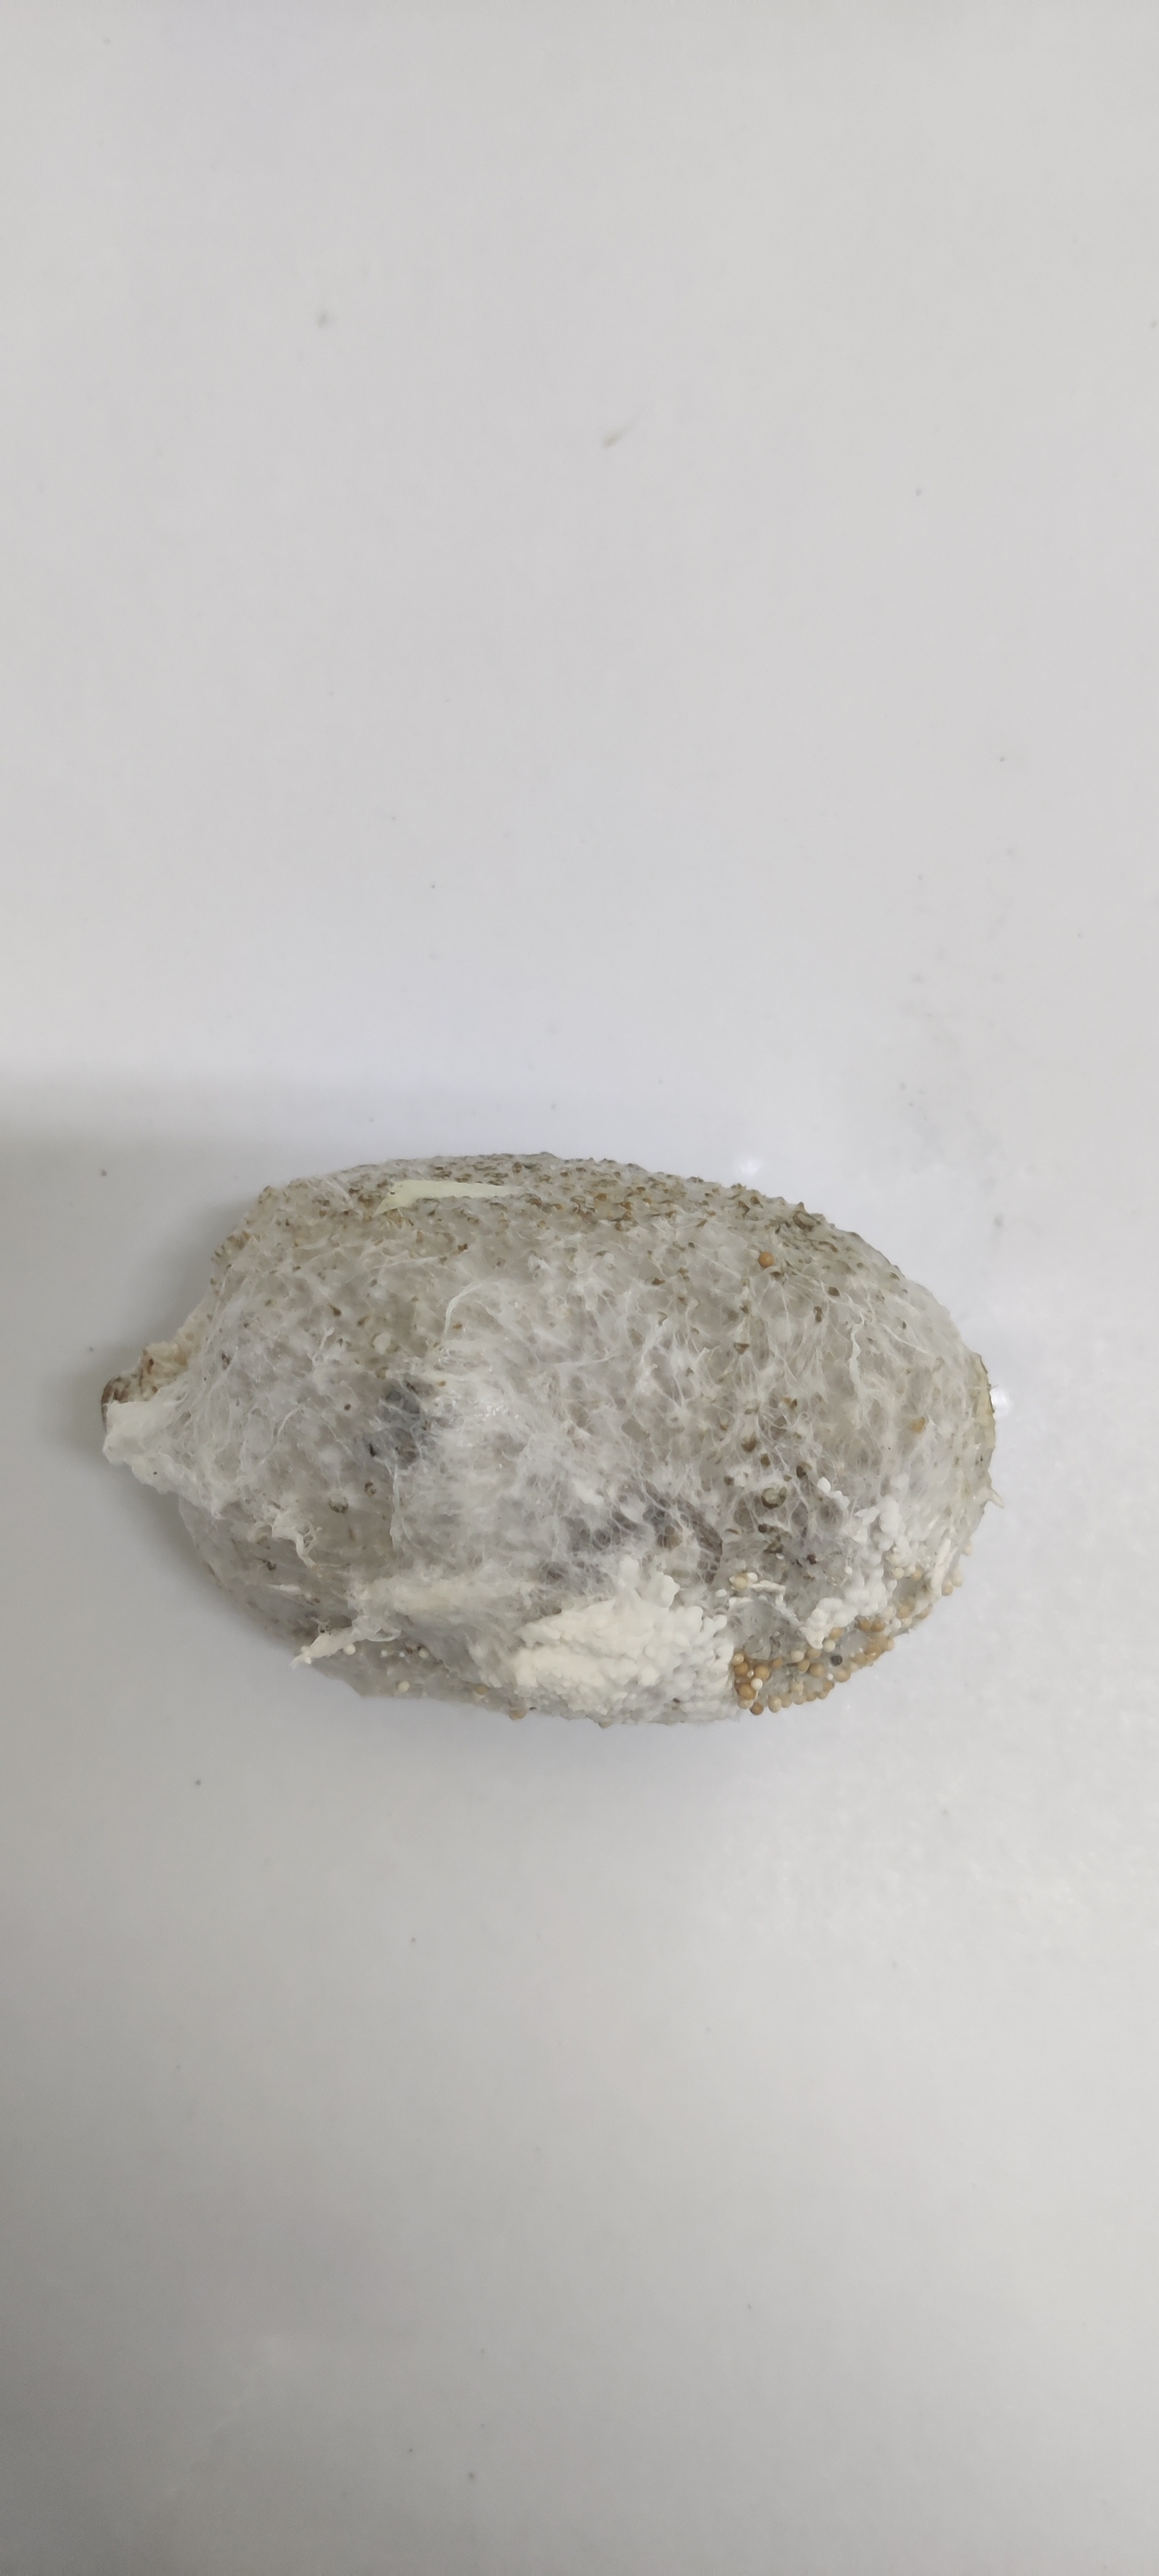
Crop: Spiny Gourd
Condition: Severely Damaged